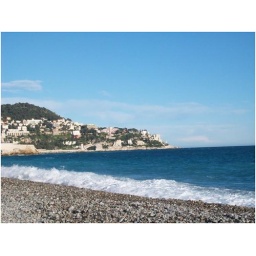
Thoes rocks hurt to walk on, but the water was nice in Nice lol